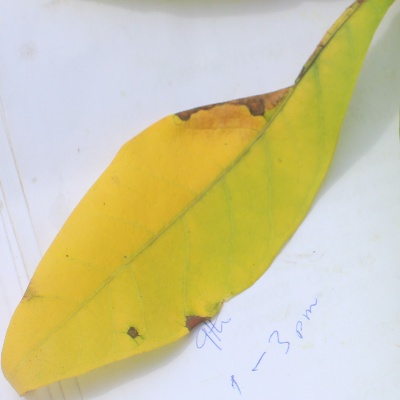
Crop: Cassava
Condition: brown spot